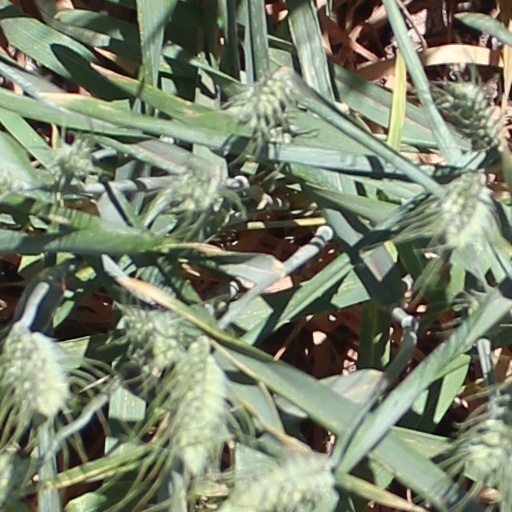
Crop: wheat